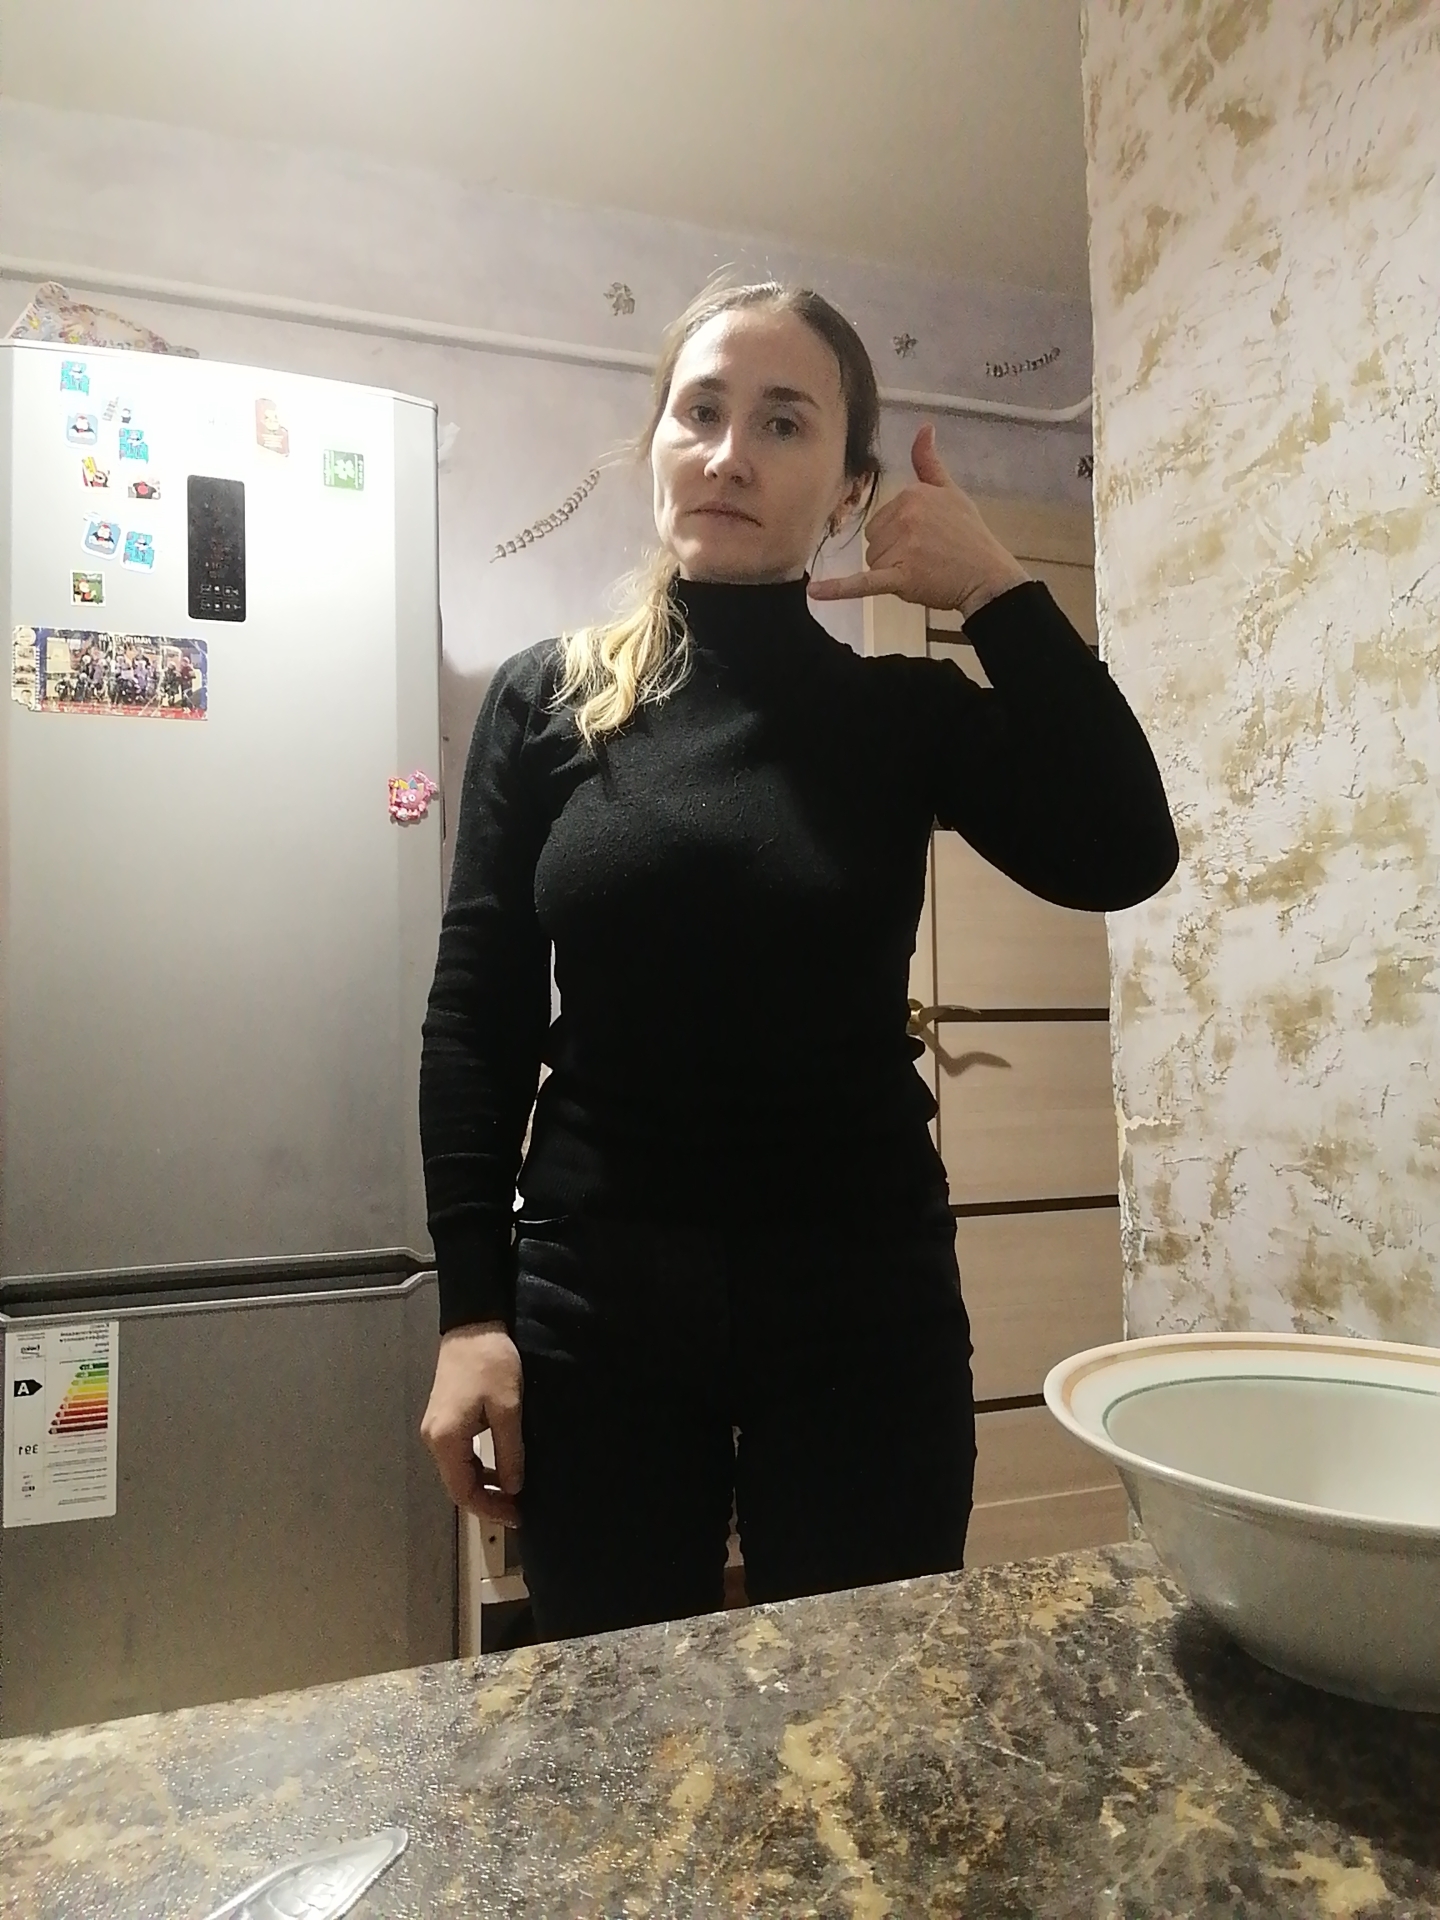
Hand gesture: call